Training Within Industry

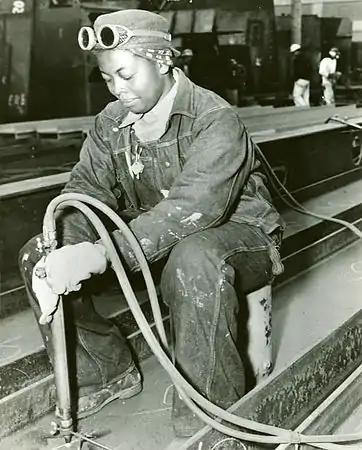
Captain at Richmond Shipyards

The Training Within Industry (TWI) service was created by the United States Department of War, running from 1940 to 1945 within the War Manpower Commission. The purpose was to provide consulting services to war-related industries whose personnel were being conscripted into the US Army at the same time the War Department was issuing orders for additional matériel. It was apparent that the shortage of trained and skilled personnel at precisely the time they were needed most would impose a hardship on those industries, and that only improved methods of job training would address the shortfall. By the end of World War II, over 1.6 million workers in over 16,500 plants had received a certification. The program continued post-war in Europe and Asia, where it aided reconstruction. It is most notable in the business world for inspiring the concept of kaizen in Japan. In addition, the program became the foundation of the Toyota Production System and the DoD resourced open source Management System (3.1).